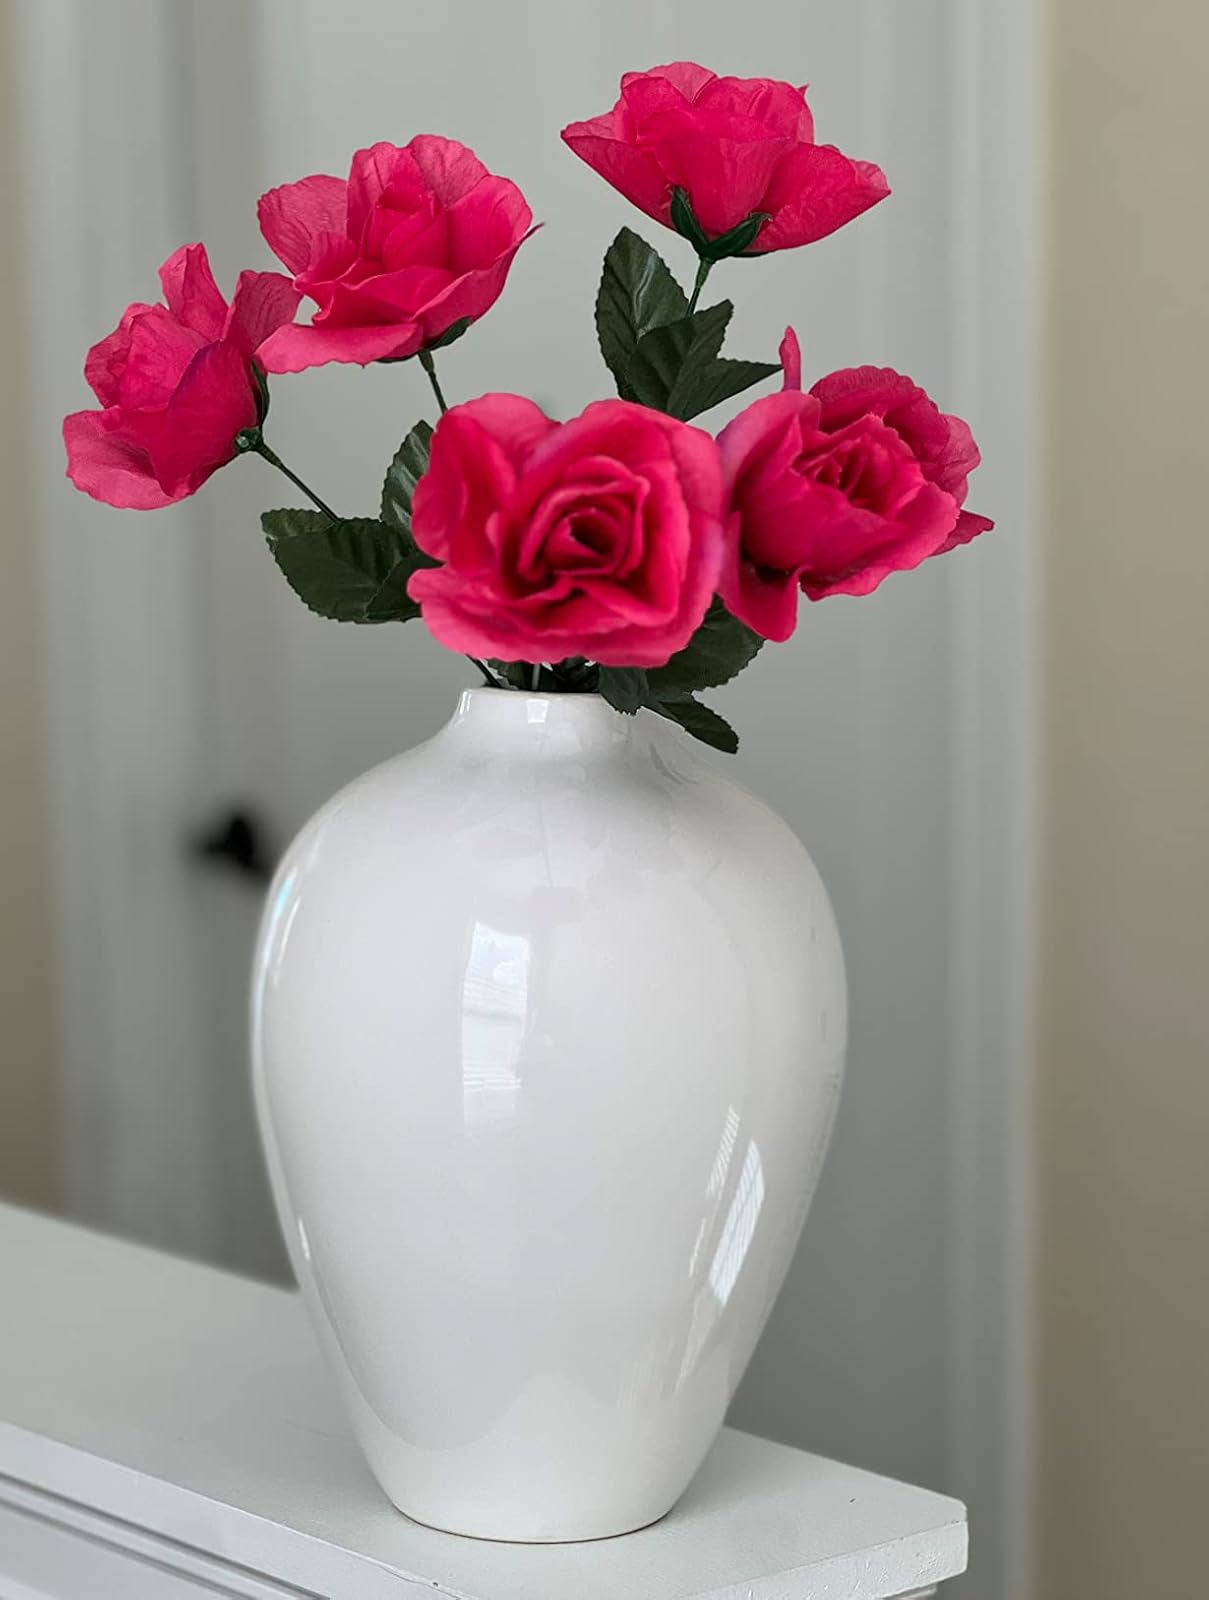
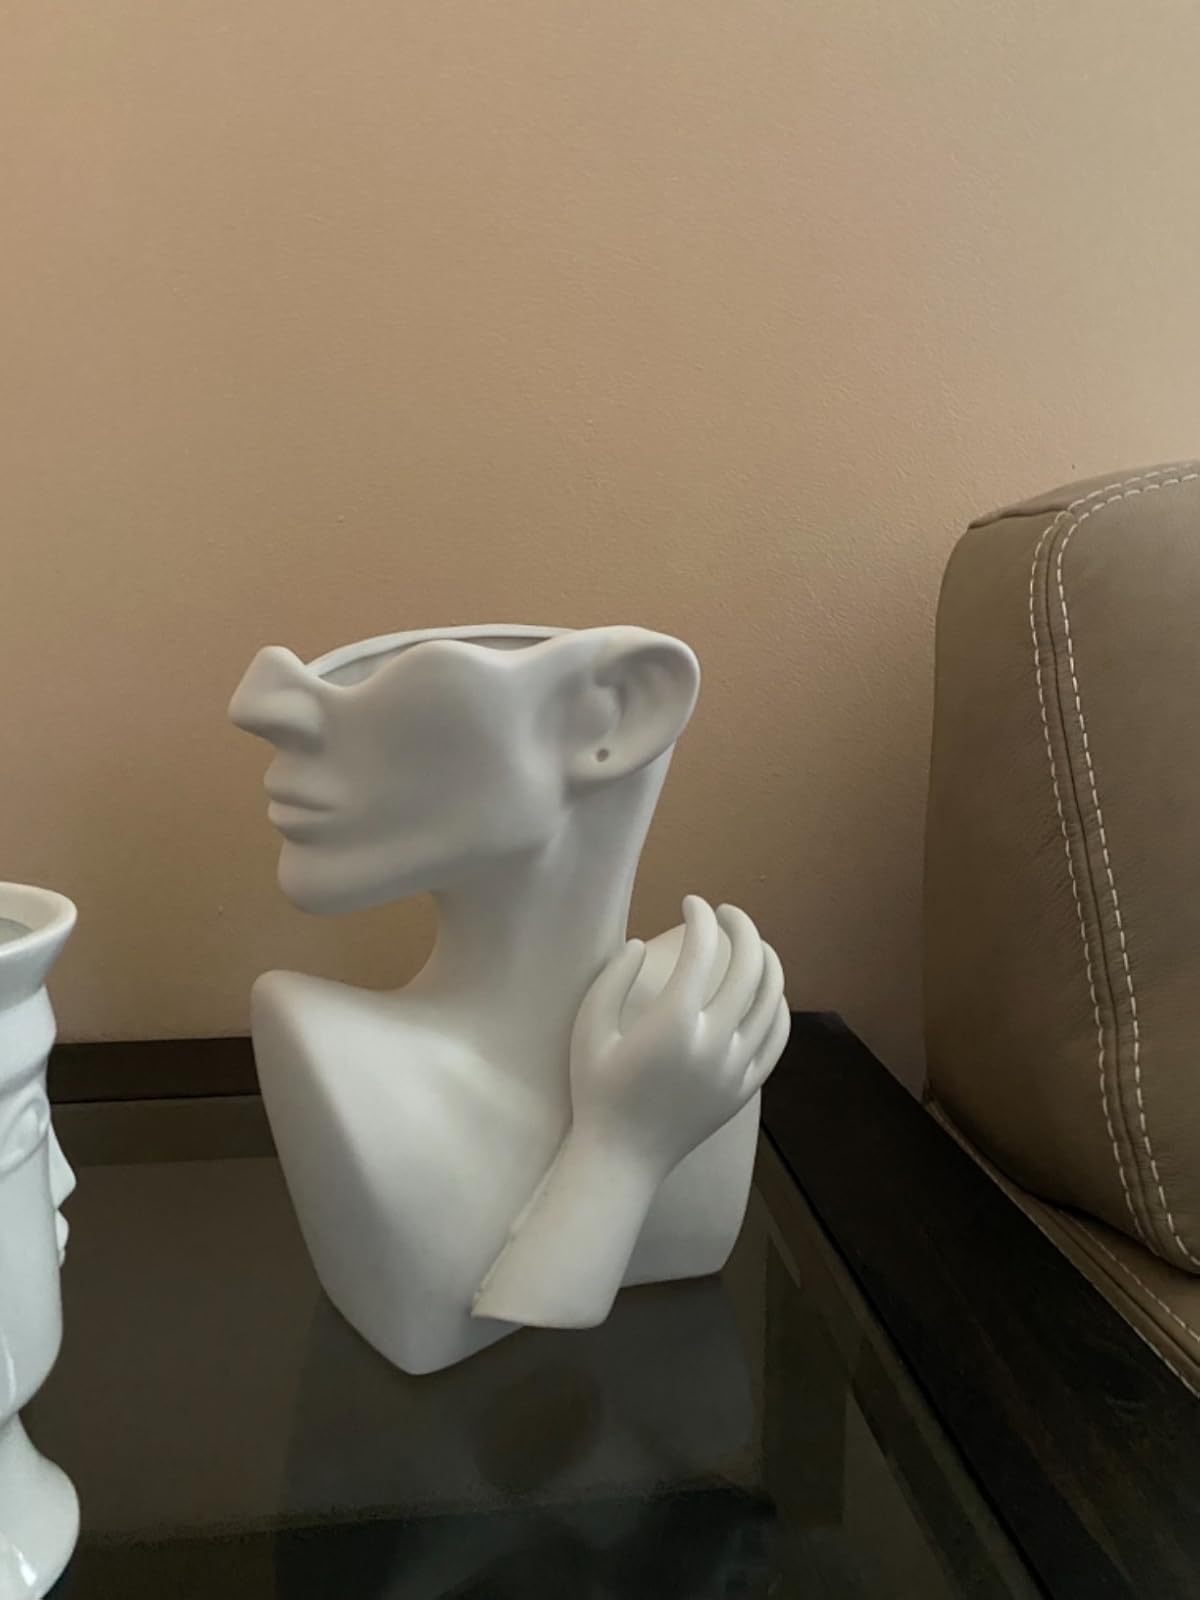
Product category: vase
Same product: no